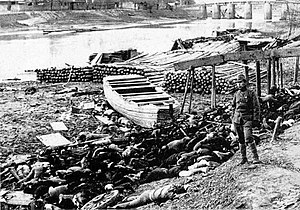
Nanjing-massakren / Hvor mange døde?
Nanjing-massakren, var en japansk krigsforbrydelse i Kina under den anden kinesisk-japanske krig. Det antages, at i Kina blev op til 300.000 civilister og krigsfanger myrdet, i flere tilfælde på meget brutale måder: henrettede i fuld offentlighed og med den internationale presse til stede. De blev skudt, halshugget, brændt, kogt, bundet sammen med pigtråd og kørt over af tanks, nedskudt med maskingevær eller kastet i floden. Mellem 20.000 og 80.000 kvinder og småpiger blev voldtaget af japanske besættelsesstyrker i det, som er blevet kaldt verdenshistoriens største massevoldtægt.